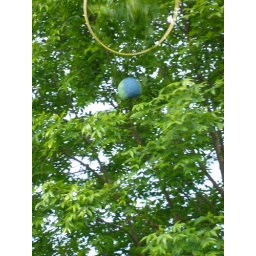
hoola hoop in tree